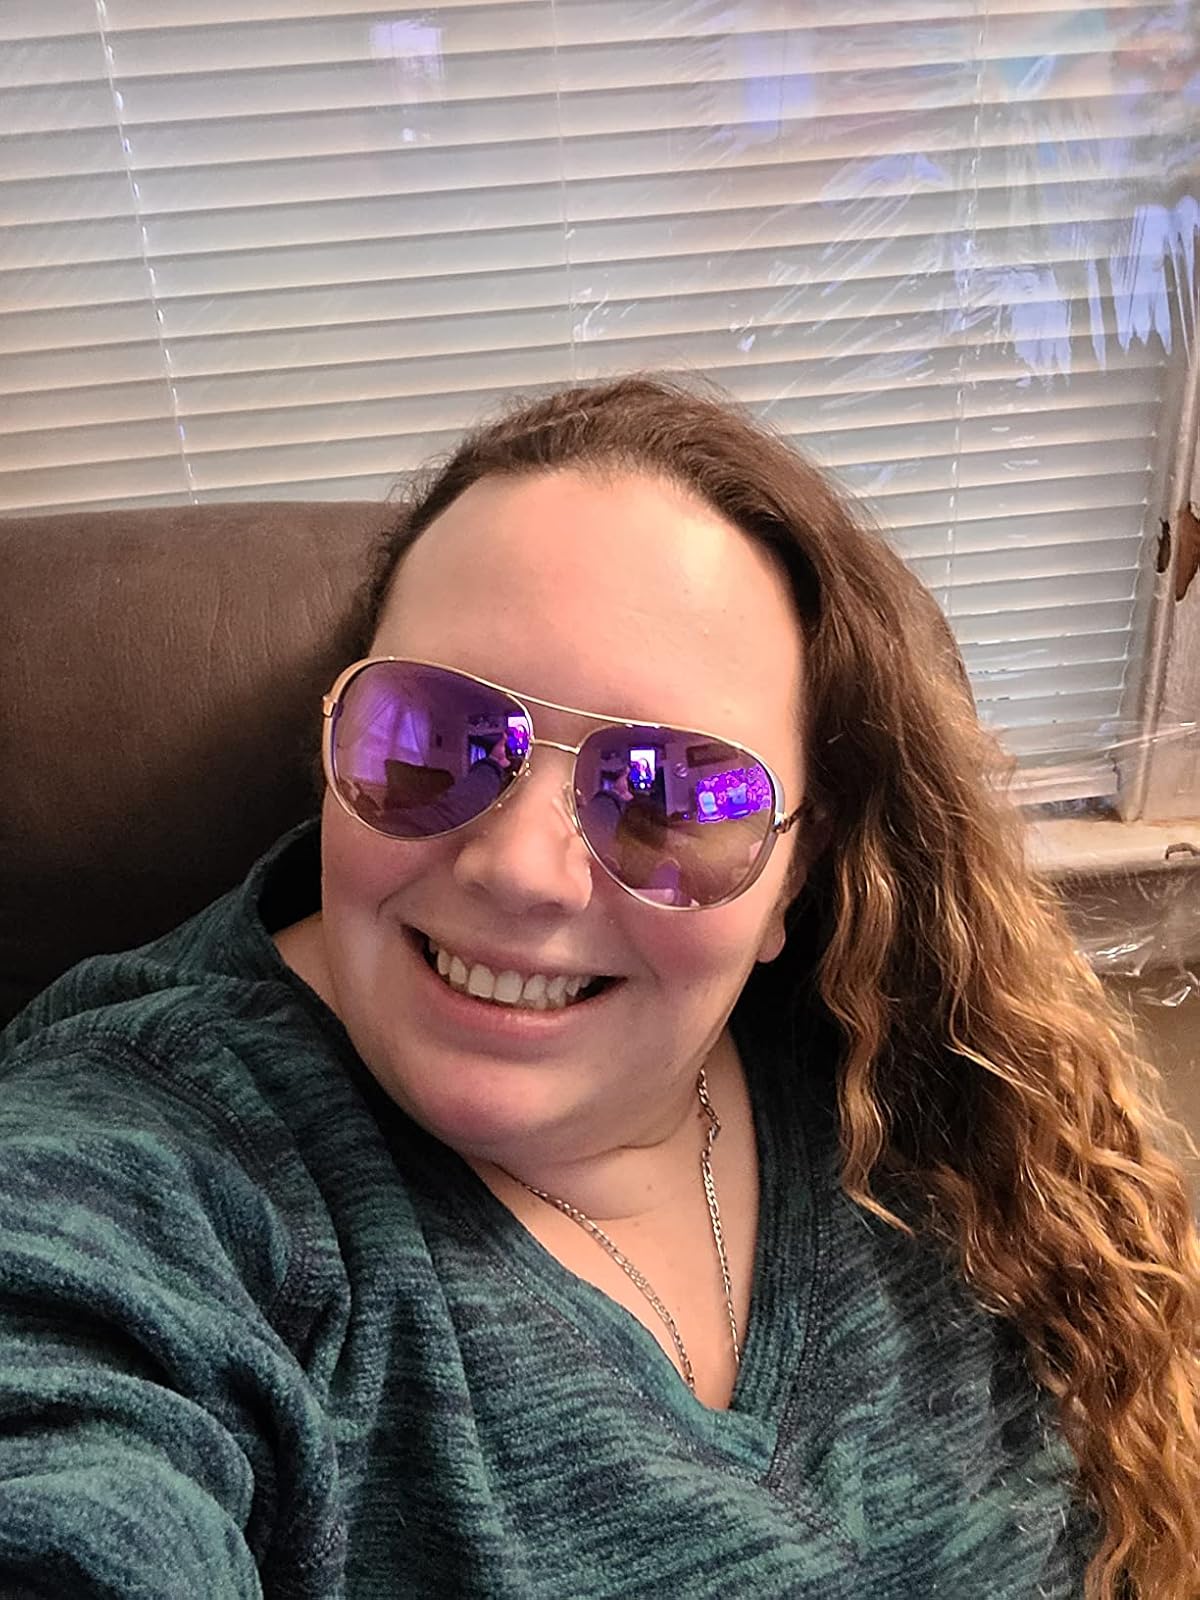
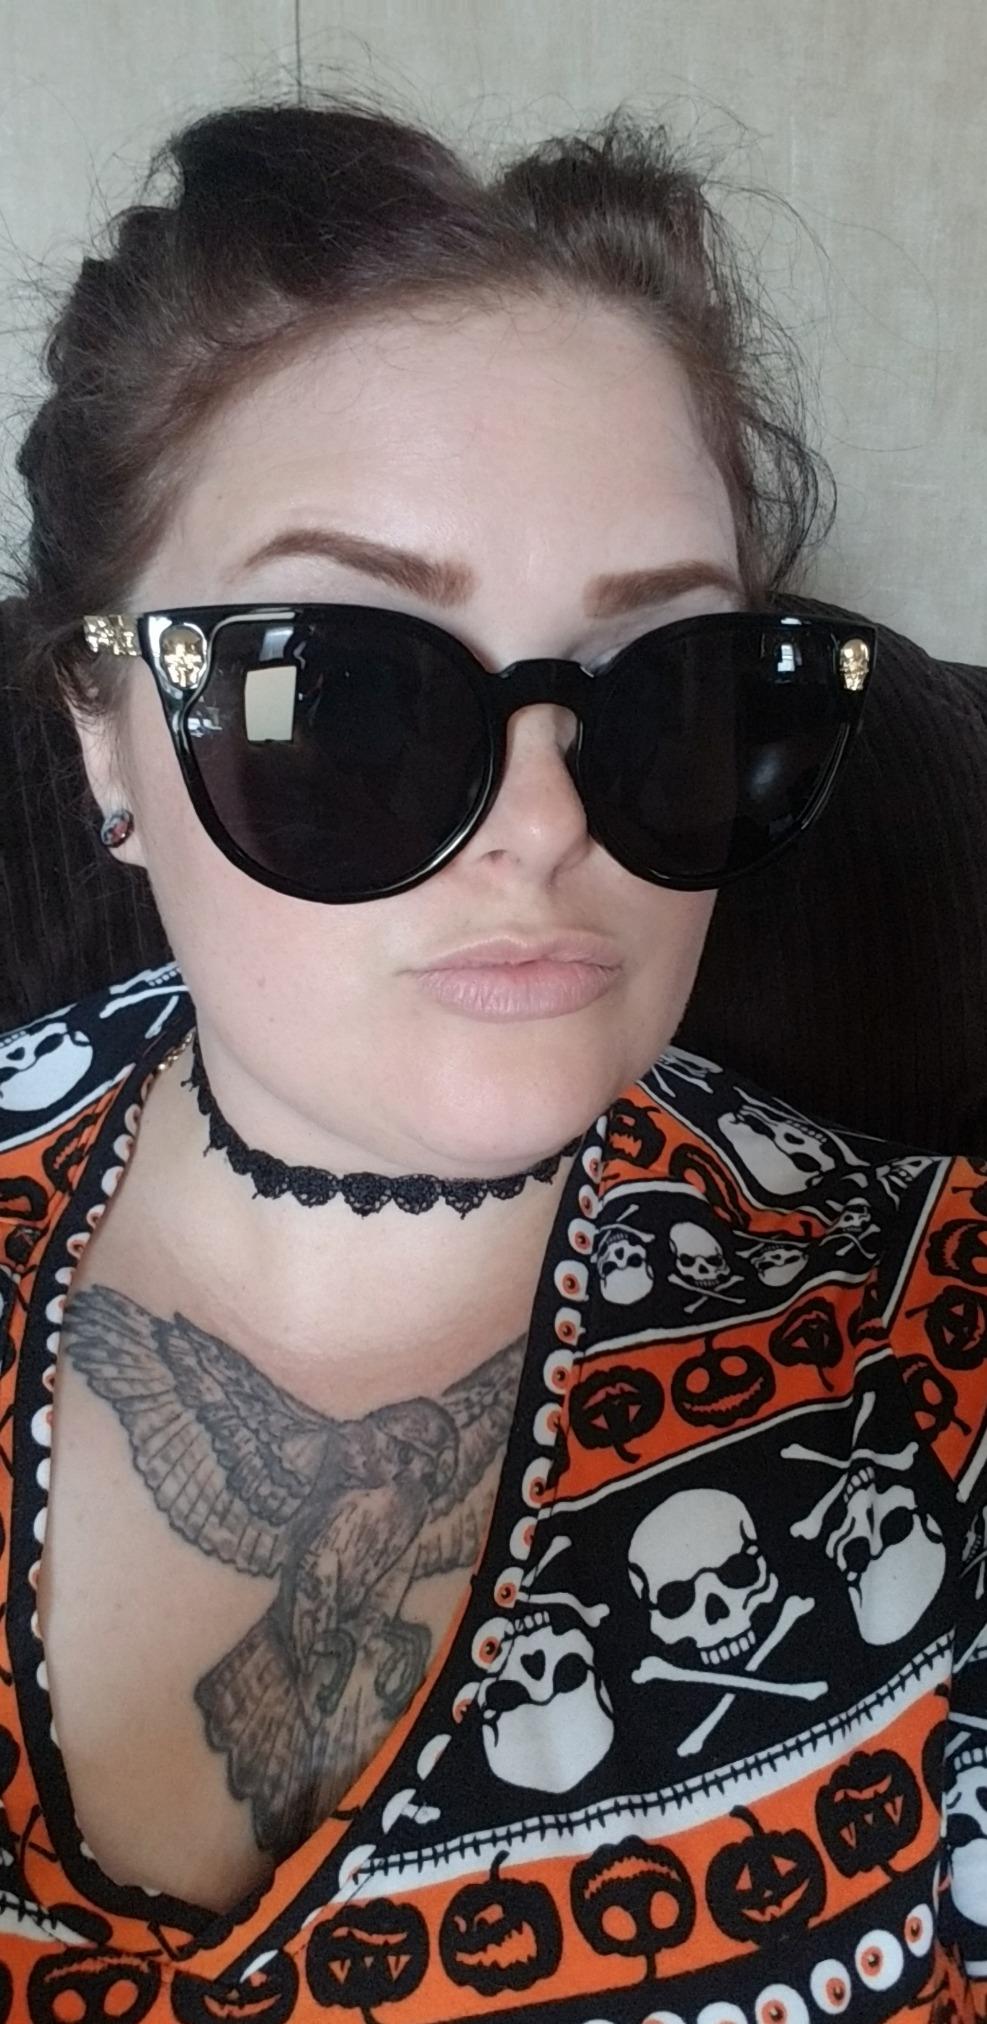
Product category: accessories_sunglasses
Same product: no